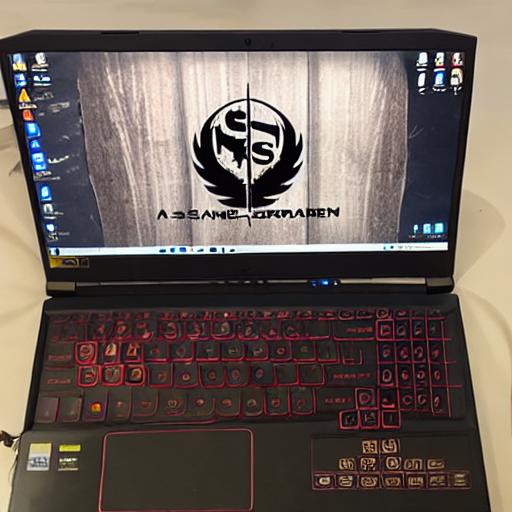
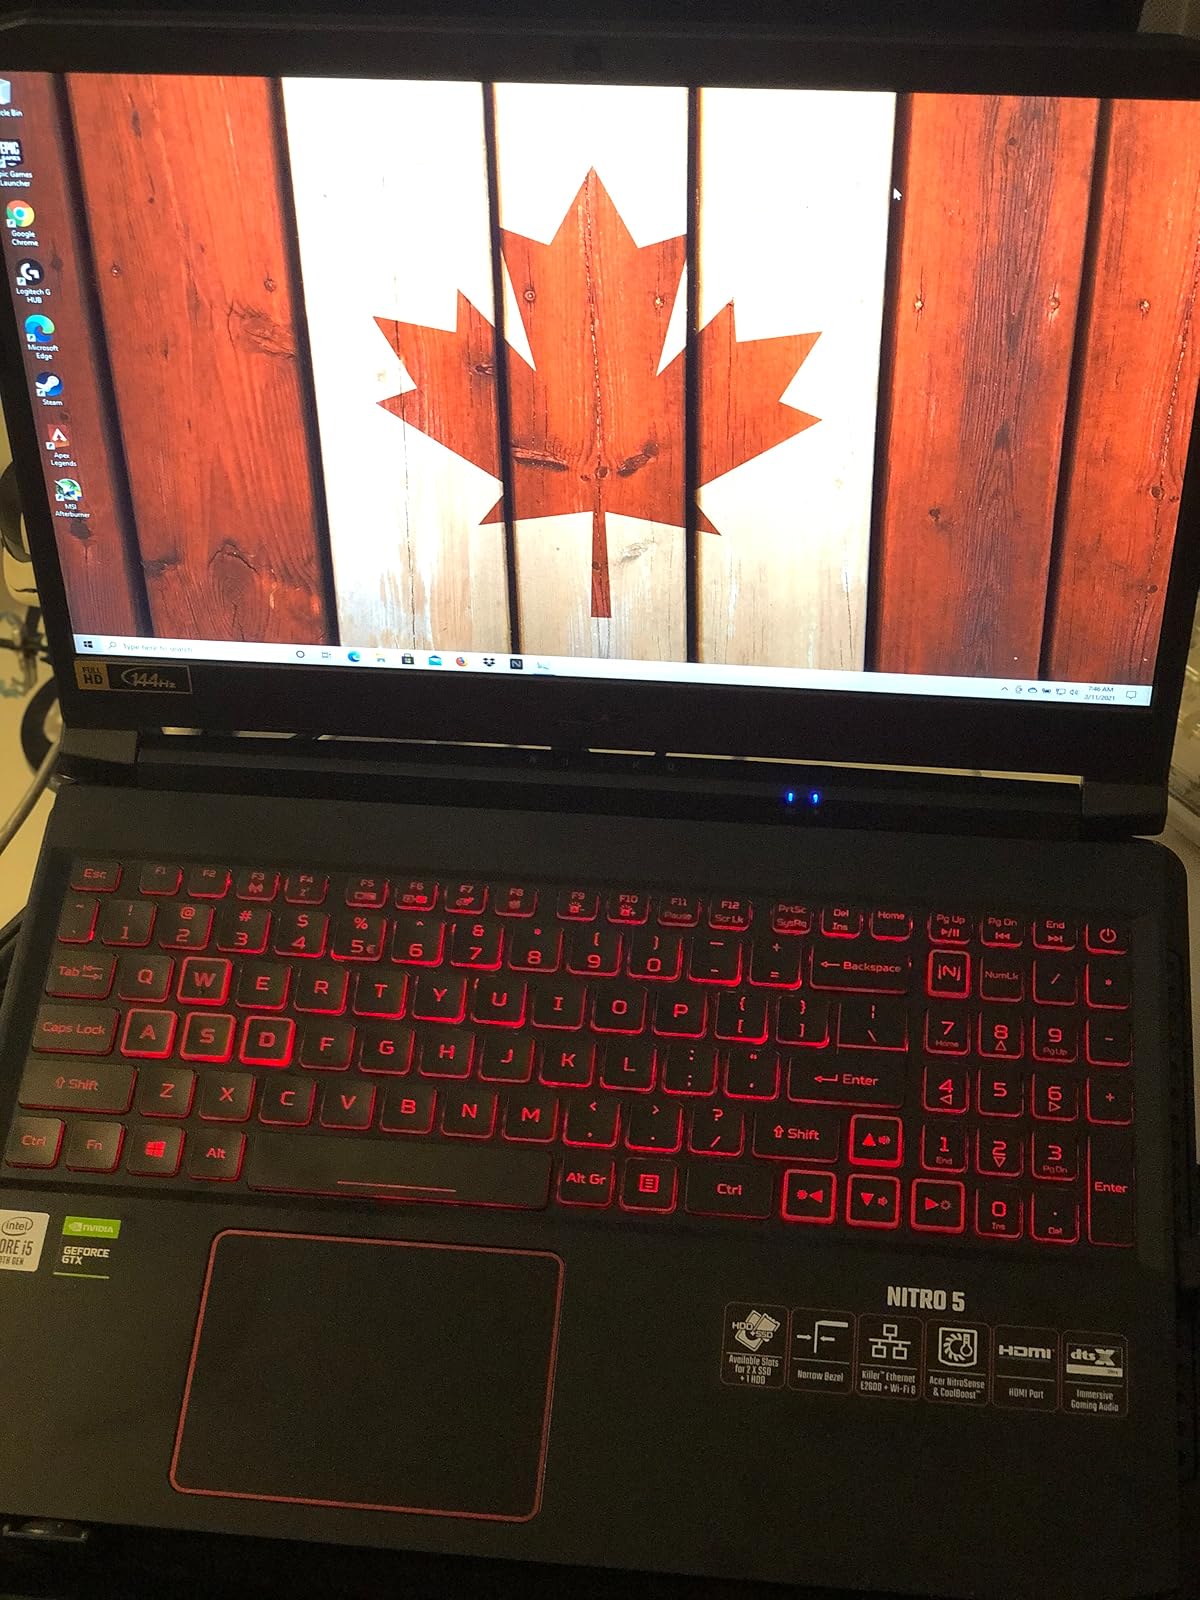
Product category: laptop
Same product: no